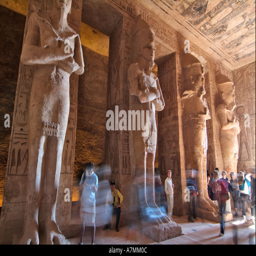
statues of military commander dominate the large pillared hall